Army Times

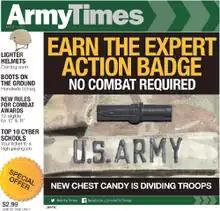
"Army Times" cover 10 April 2017

Army Times (ISSN 0004–2595) is a newspaper published 26 times a year serving active, reserve, national guard and retired United States Army personnel and their families, providing news, information and analysis as well as community and lifestyle features, educational supplements, and resource guides.